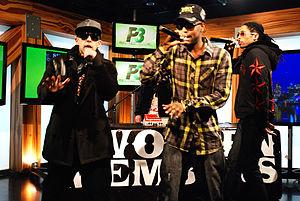
Swollen Members est un groupe de hip-hop canadien, originaire de Vancouver, en Colombie-Britannique. Il est composé du duo Madchild et Prevail, ainsi que du DJ et producteur Rob the Viking. Depuis la formation du groupe en 1992, Swollen Members compte huit albums studio et plusieurs compilations, composée principalement de faces-B. Le groupe est primé de nombreuses fois au Canada.